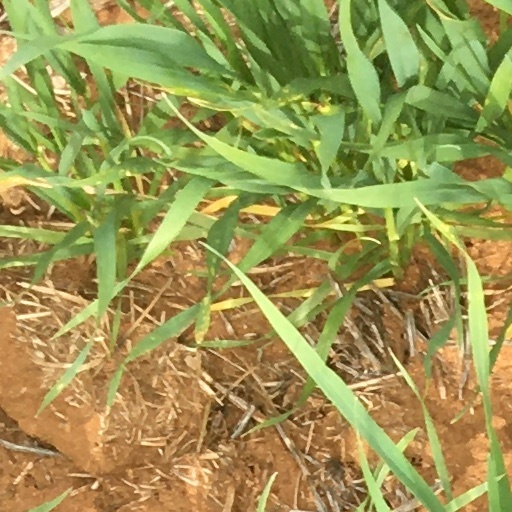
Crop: wheat